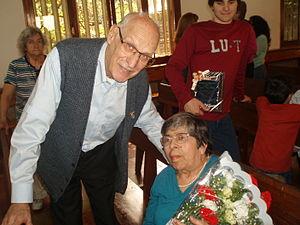
Joaquín Piña Batllevell, né le 25 mai 1930 à Sabadell, en Catalogne et décédé le 8 juillet 2013 à Buenos Aires était un prêtre jésuite espagnol, missionnaire au Paraguay et en Argentine. Nommé évêque de Puerto Iguazú en 1986 il est connu pour son action sociale dans les régions rurales. Il n’hésitait pas non plus à intervenir dans les questions politiques lorsqu’il estimait que le bien public était menacé.